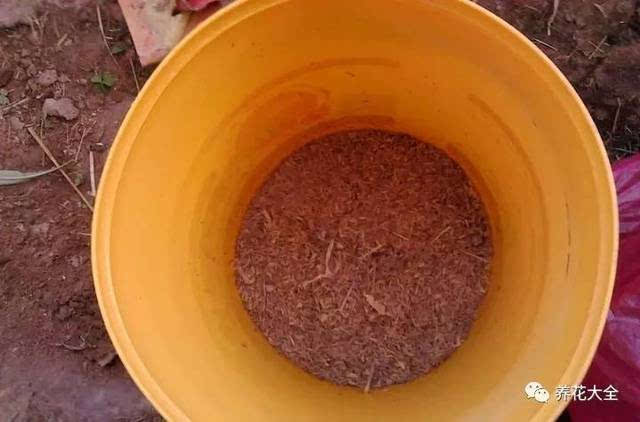
Label: trash